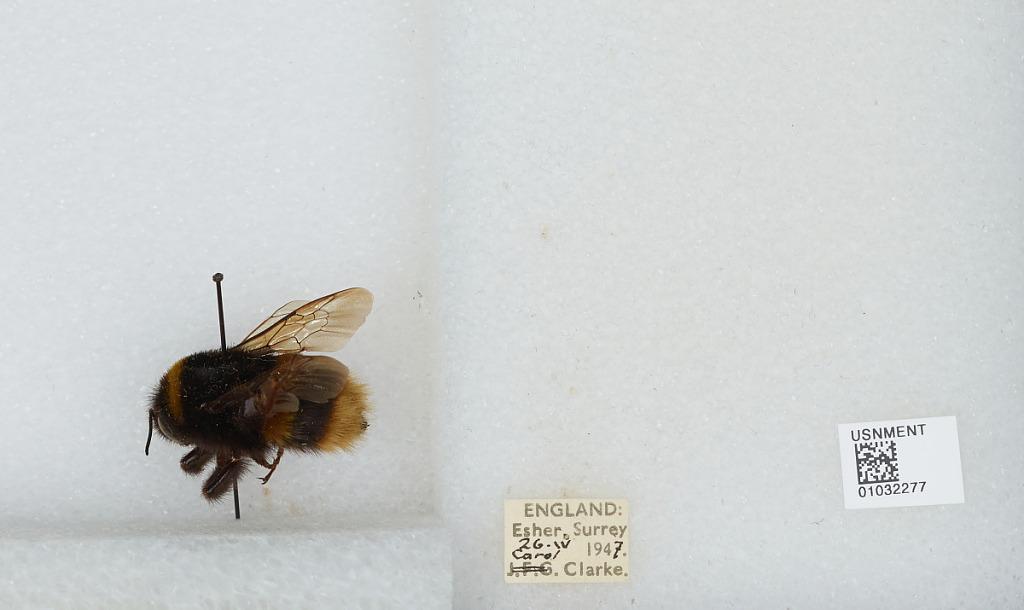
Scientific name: Bombus (Bombus) terrestris audax Harris
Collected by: C. Clarke
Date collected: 1947-4-26
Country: United Kingdom
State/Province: England
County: Surrey
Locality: Esher
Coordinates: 51.3692, -0.365